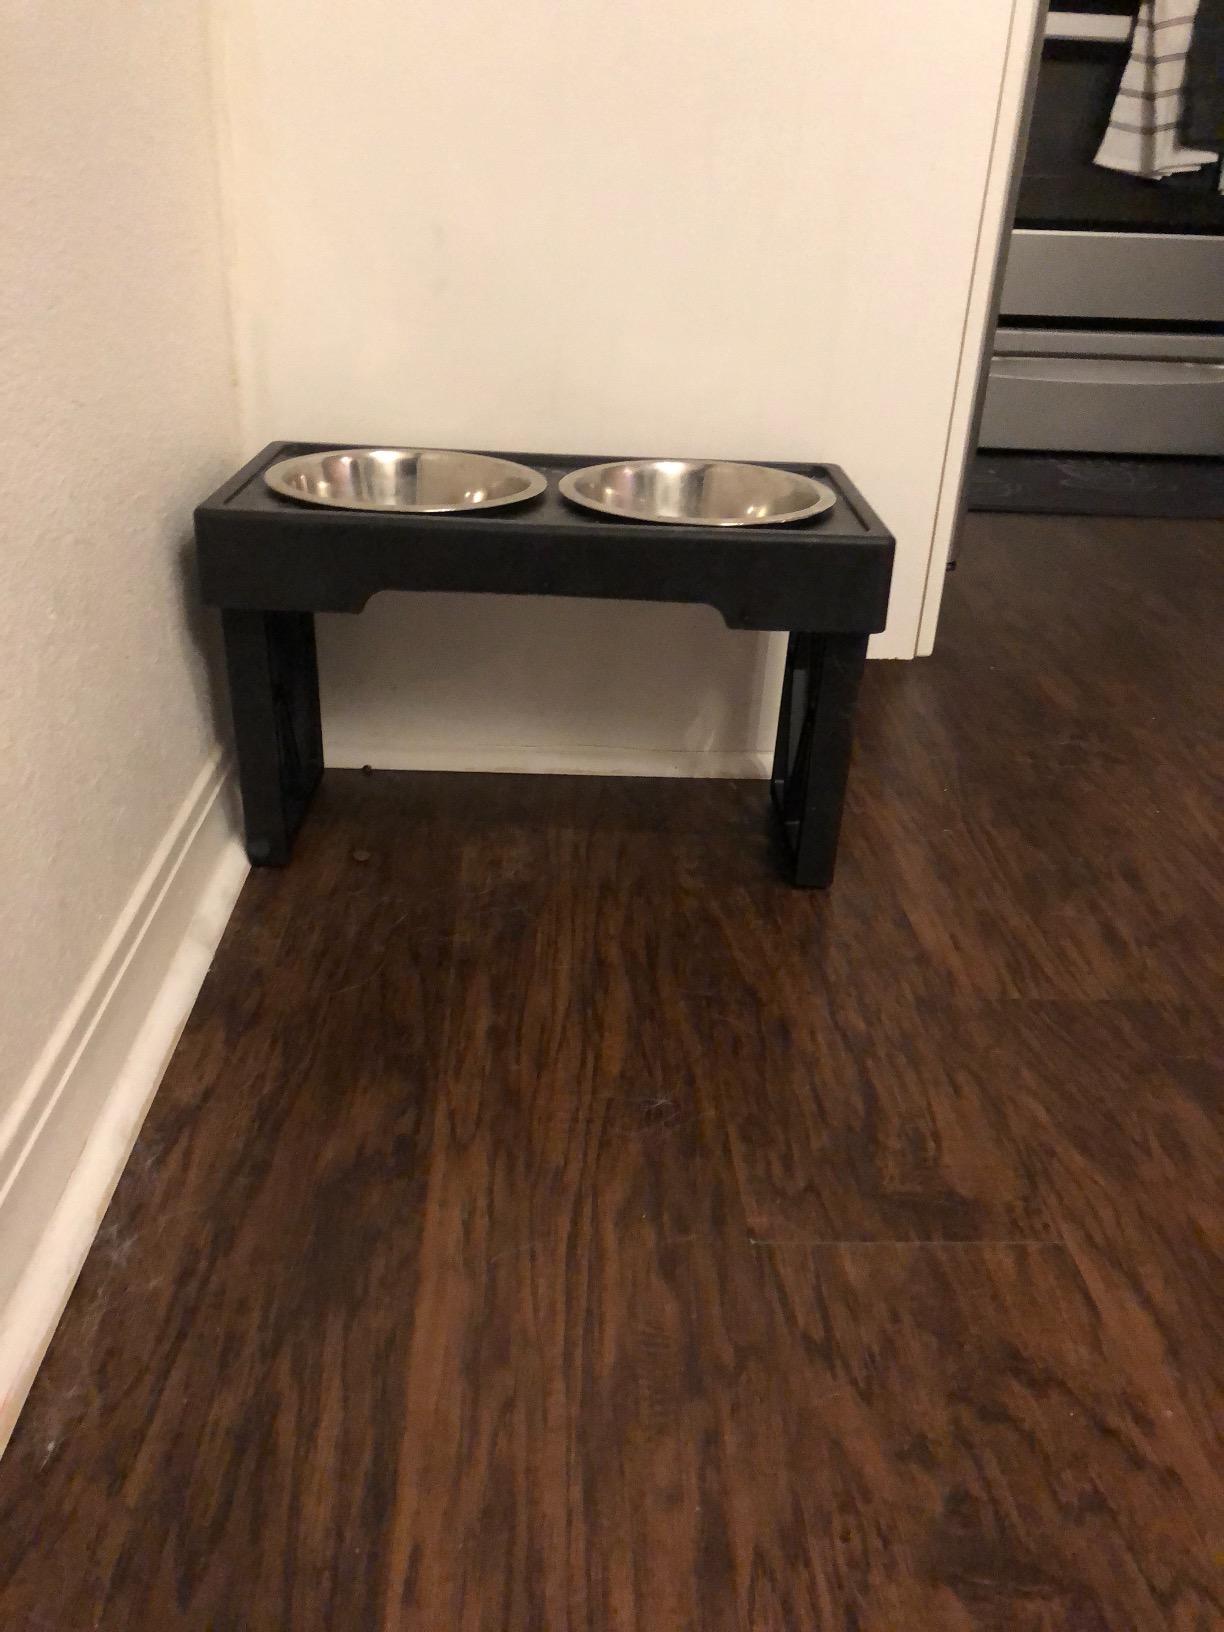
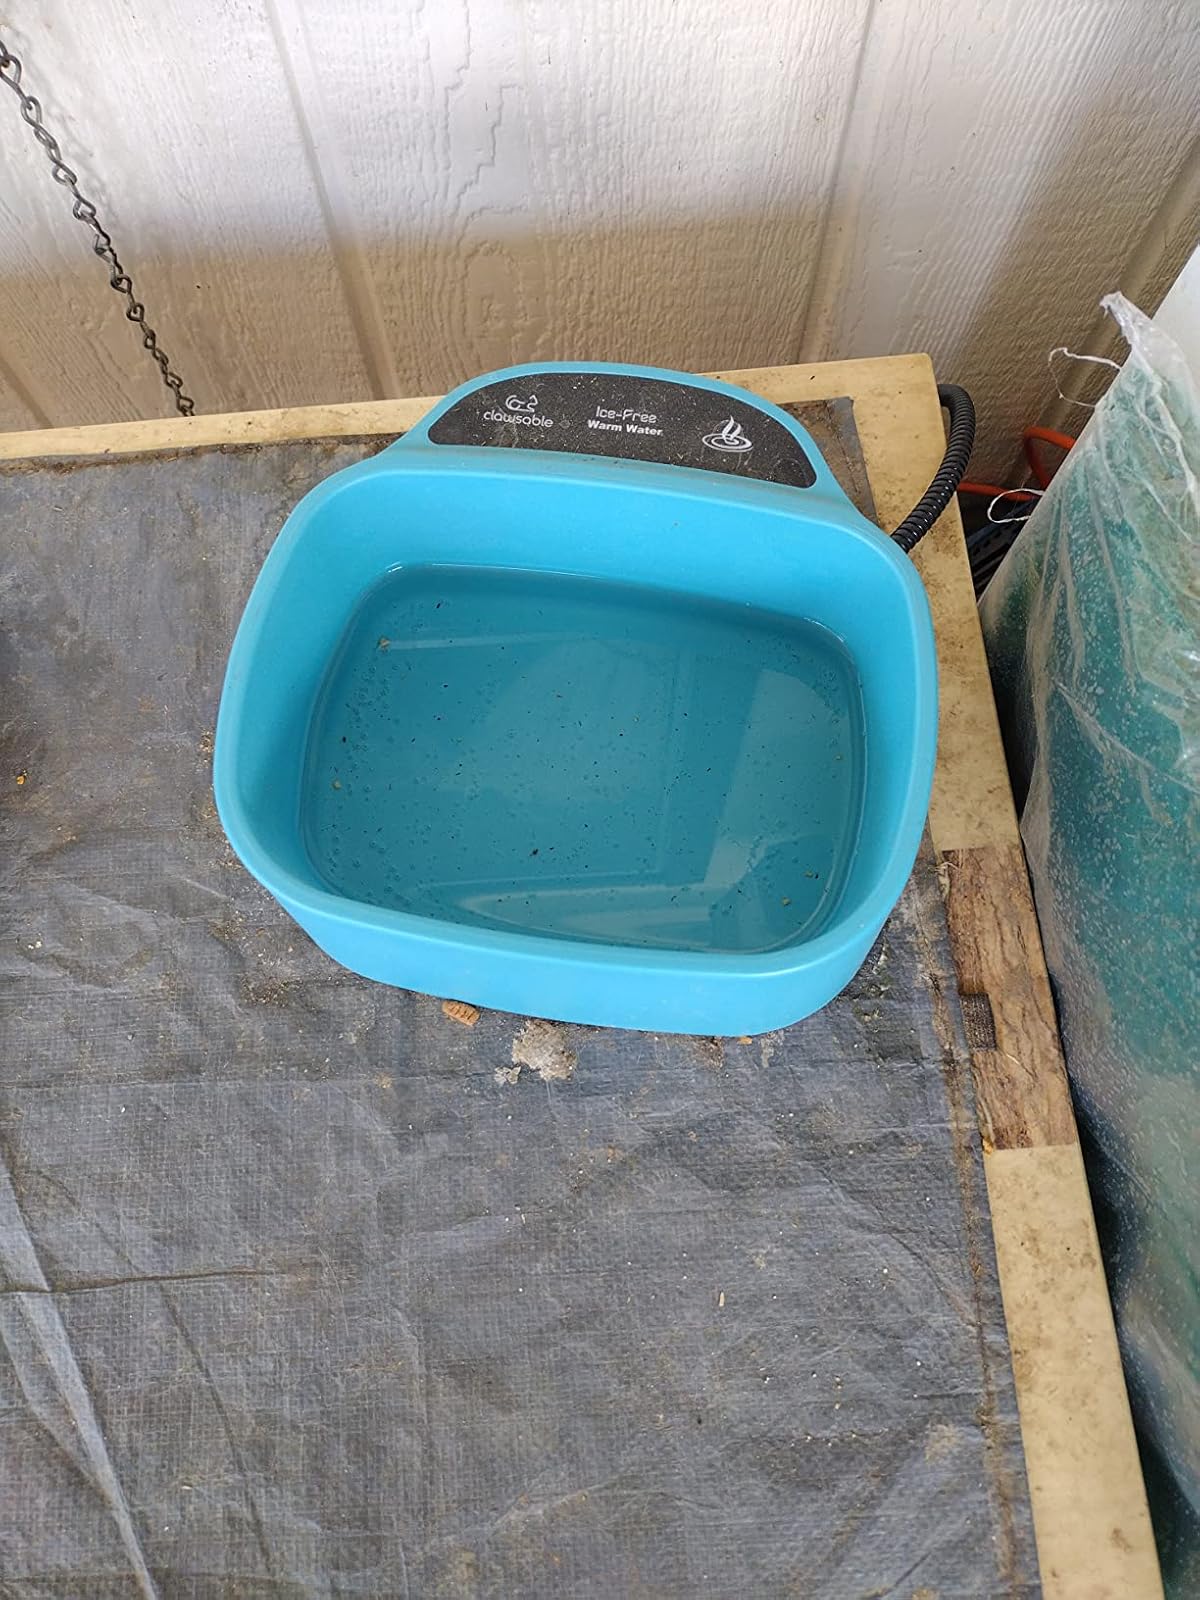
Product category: items_bowl
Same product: no